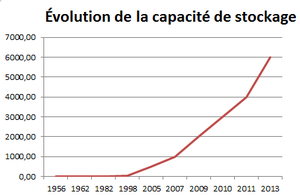
Évolution de la capacité du stockage entre 1956 (RAMAC 305) et aujourd'hui.
Un disque dur est une mémoire de masse à disque tournant magnétique utilisée principalement dans les ordinateurs, mais également dans des baladeurs numériques, des caméscopes, des lecteurs/enregistreurs de DVD de salon, des consoles de jeux vidéo, etc.